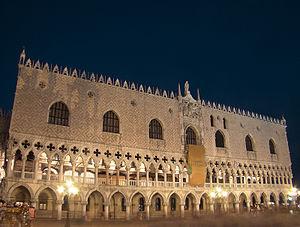
Palais des Doges, Venise, Vénétie, Italie. Façade donnant sur la Piazzetta San Marco.
Une bretèche, orthographiée aussi bretêche et appelée en ancien français bretesse ou bretesche, est un petit avant-corps rectangulaire ou à pans coupés, plaqué en encorbellement sur un mur fortifié au Moyen Âge, défendant par un flanquement vertical la base de la muraille, une ouverture dans ce mur ou un angle.